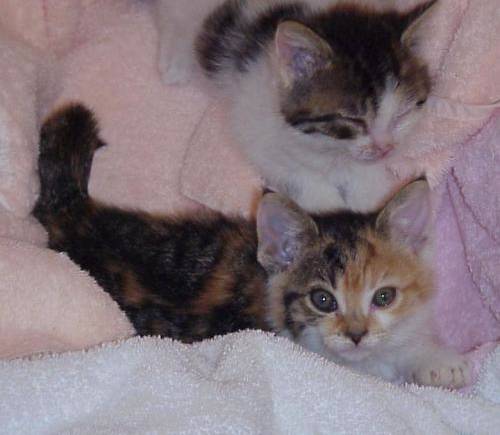
Label: cat